Faidherbe Bridge

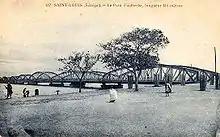
Period post card, illustrating the Faidherbe Bridge

There are many myths regarding the construction of the Faidherbe Bridge which are present even today and are depicted in some tourist guides. The construction of the bridge is attributed to Gustave Eiffel. In general it says that the metallic parts of the bridge represents a gift from the French government and that the parts were originally designed for the King Carol I Bridge over the Danube River in Romania. Other sources say that the metallic parts were intended for a bridge in Austria-Hungary over the Danube River in Vienna or Budapest. Finally another myth regarding the beams of the bridge says that the parts were intended for an unspecified site but the vessel transporting mysteriously sunk and the authorities in Senegal took advantage of this situation and built a local bridge.